FlyWhoosh

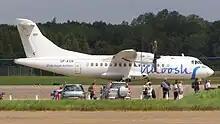
ATR 42-320

FlyWhoosh was a company that operated scheduled services to Dundee, Birmingham and Belfast before ceasing operations. Flywhoosh is a trading name of BluArrow Aviation Ltd.